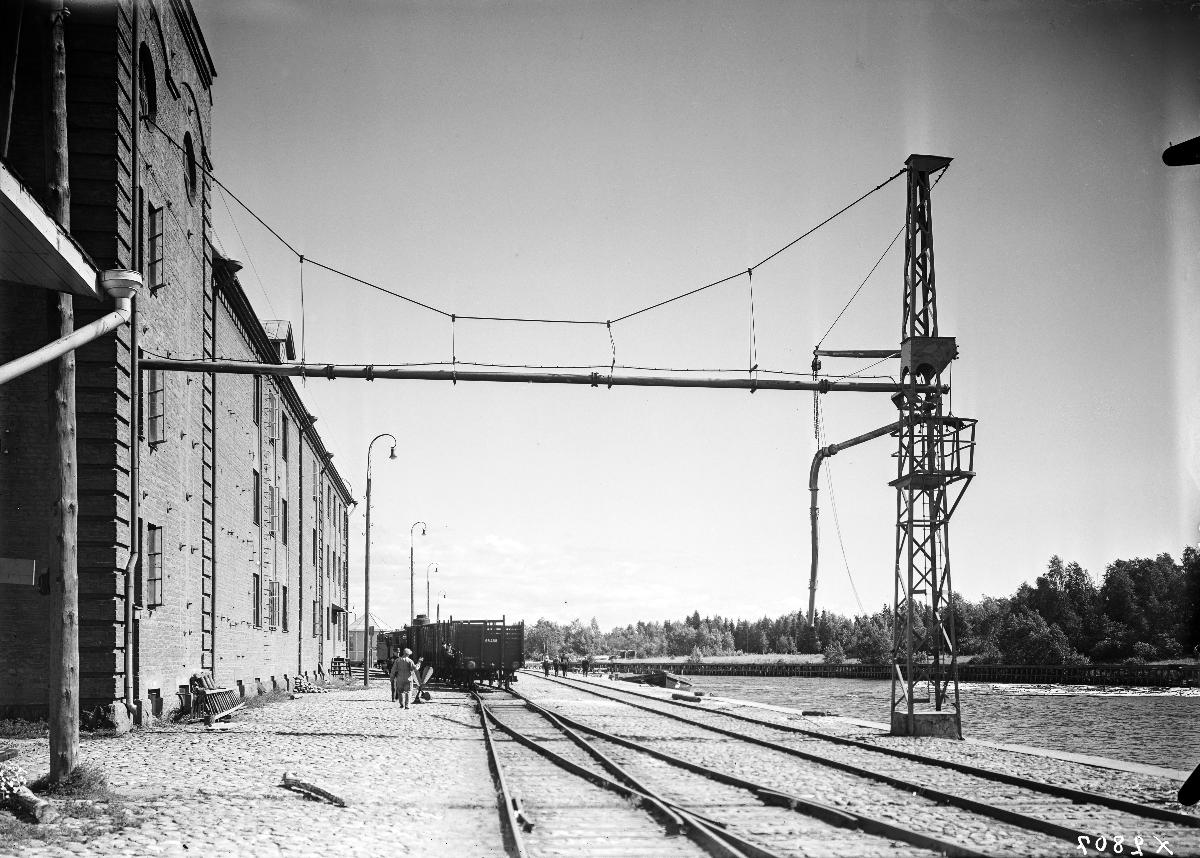
Toppilan satamaa
Toppila docks
sisällön kuvaus: Toppilan satamaa Oulussa, vasemmalla Vaasan höyrymylly. content description: Toppila docks in Oulu, Finland.
Vuosi: 1940
Paikka: Suomi, Pohjois-Pohjanmaa, Oulu, Suomi, Oulu, Toppila
Aiheet: ulkokuva; raiteet; rautatieliikenne; satamat; tiilirakennukset; myllyt; railway tracks; railway traffic; harbours; brick buildings; mills; rälsar; järnvägstrafik; hamnar; tegelbyggnader; kvarnar